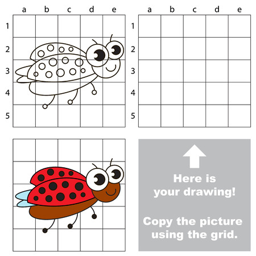
copy the picture using grid lines .